London Steam Carriage

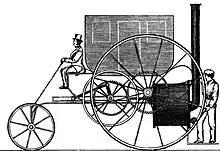
Trevithick's "London Steam Carriage" 1803

The London Steam Carriage was an early steam-powered road vehicle constructed by Richard Trevithick in 1803 and the world's first self-propelled passenger-carrying vehicle. Cugnot had built a steam vehicle 30 years previously, but that had been a slow-moving artillery tractor, not built to carry passengers.